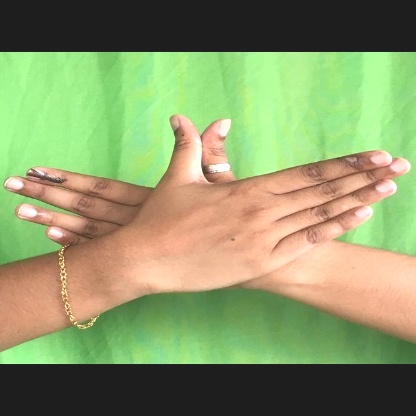
Mudra: Garuda